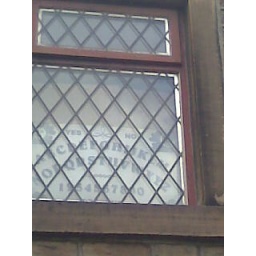
in a window on manchester road